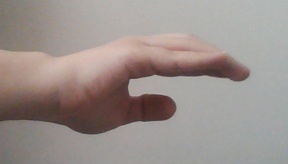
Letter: jeem